Alexander Schmirl

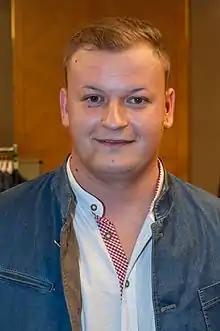
Schmirl in 2016

Alexander Schmirl (born 19 September 1989) is an Austrian sports shooter. He competed in the men's 10 metre air rifle event at the 2016 Summer Olympics.